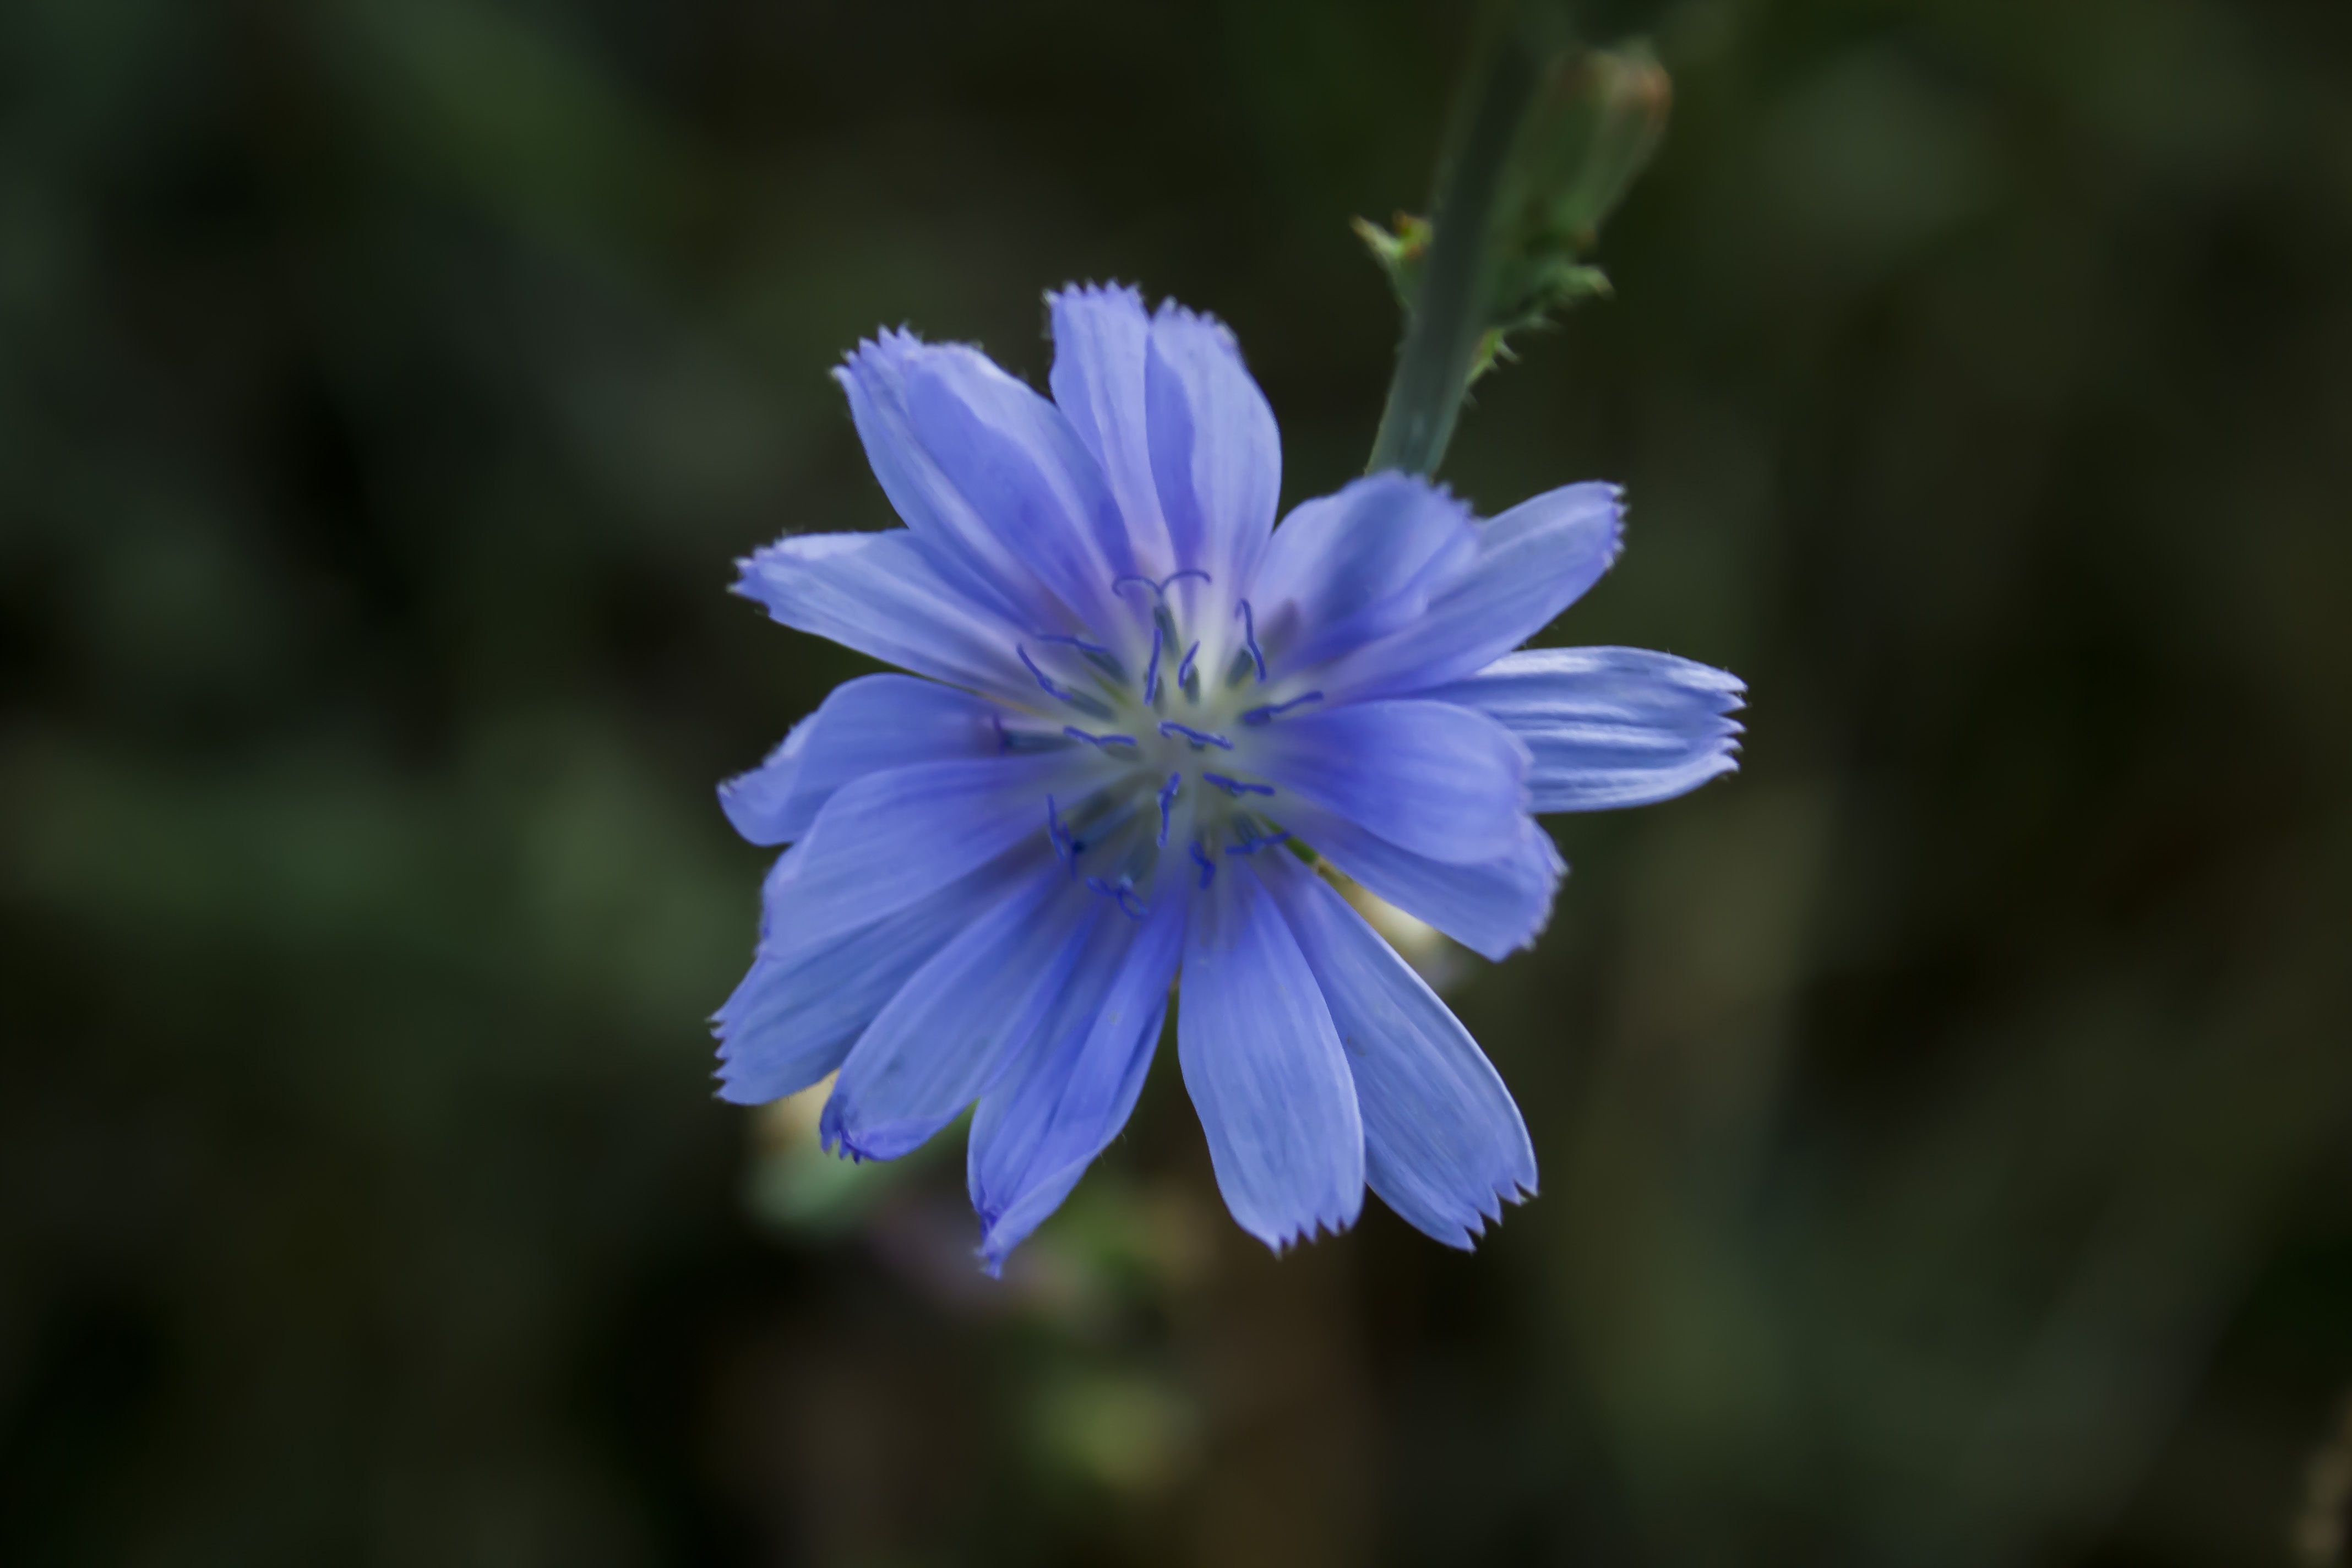
nature, blossom, plant, flower, petal, summer, food, spring, herb, produce, vegetable, botany, blue, flora, blue flower, wildflower, flowers, chicory, macro photography, flowering plant, plant stem, land plant, leaf vegetable